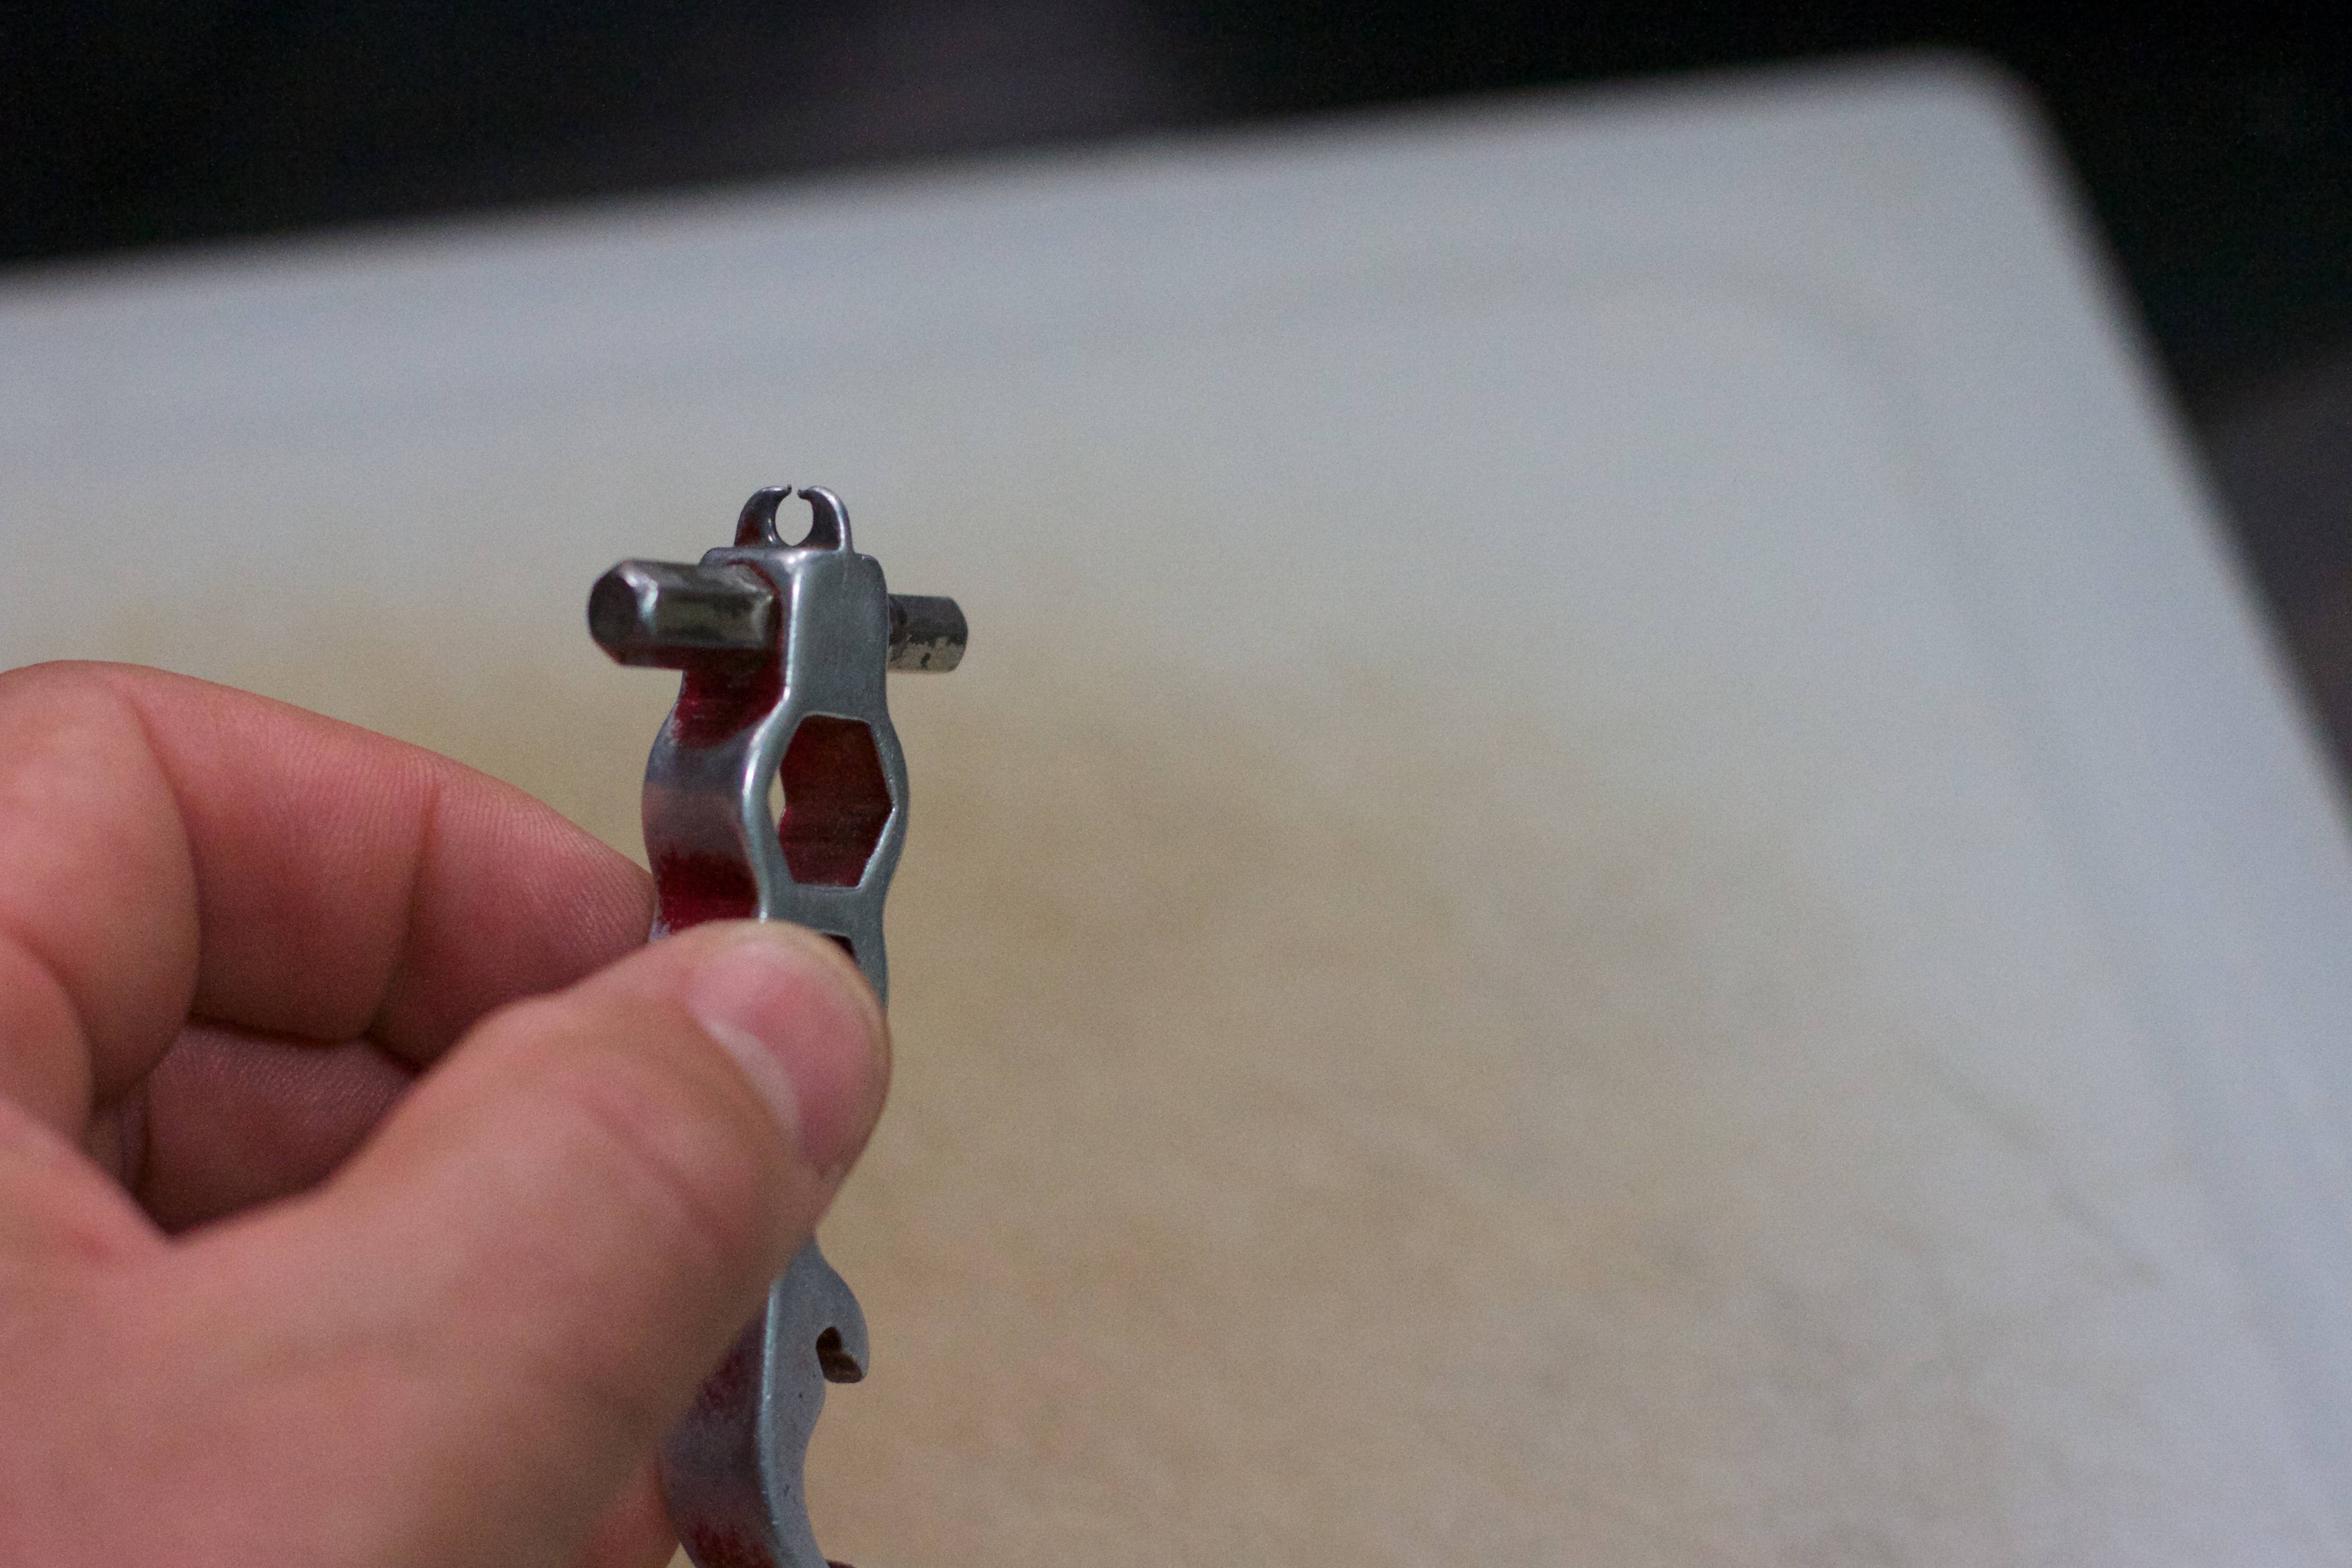
hand, keychain, gun, talisman, trigger, fashion accessory, gun accessory